Describe the emotion expressed in this image:  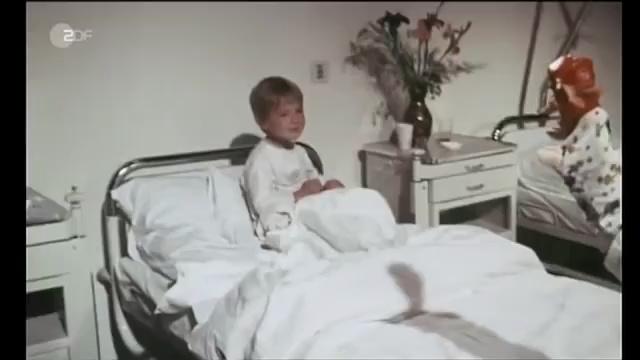
This person displays Fear, valence and arousal with low intensity.